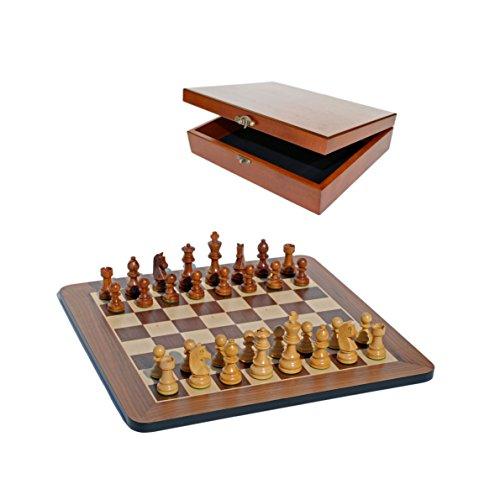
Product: Grand Staunton Chess Set and Wooden Box - Tournament Size Weighted Pieces and Walnut Board - 19 in
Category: Toys & Games | Games & Accessories | Board Games
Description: Staunton style chess pieces are weighted and handpolished - crafted from sheesham and kari wood.
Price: $89.92
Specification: ProductDimensions:19x19x4.2inches|ItemWeight:13pounds|ShippingWeight:13pounds(Viewshippingratesandpolicies)|DomesticShipping:ItemcanbeshippedwithinU.S.|InternationalShipping:Thisitemisnoteligibleforinternationalshipping.LearnMore|ShippingAdvisory:Thisitemmustbeshippedseparatelyfromotheritemsinyourorder.Additionalshippingchargeswillnotapply.|ASIN:B00636XT3A|Itemmodelnumber:112719|Manufacturerrecommendedage:9yearsandup